Kielce Governorate

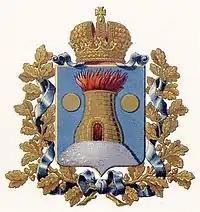
Coat of arms, 1880 illustration

It was created in 1841 from the Kraków Governorate, both with capital in Kelets (Кѣльцы). It was merged into Radom Governorate during the 1844 reorganisation that reduced the number of governorates to just five. In 1866/67 it was recreated in the further reforms that brought the administrative structure of Poland closer to that of the Russian Empire.